RTÉ Performing Groups

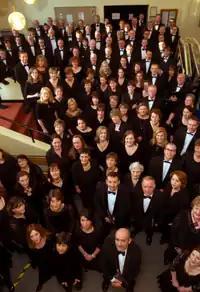
The RTÉ Philharmonic Choir

The RTÉ Philharmonic Choir is RTÉ's main choir. The Choir has been at the centre of choral music in Ireland since its foundation by Colin Mawby in 1985 following the introduction of new choral policy. This 140-strong choir is the country's premier symphonic choral ensemble and has performed more than 52 of the major choral works since its foundation, mostly in conjunction with the RTÉ orchestras. Its conductor is Mark Hindley.